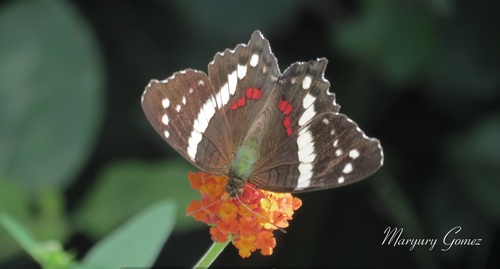
Scientific name: Anartia fatima
Common name: Banded peacock
Family: Nymphalidae
Order: Lepidoptera
Pollinator type: Primary pollinator
Habitat: Open areas and gardens
Geographic range: South America
Conservation status: Least Concern